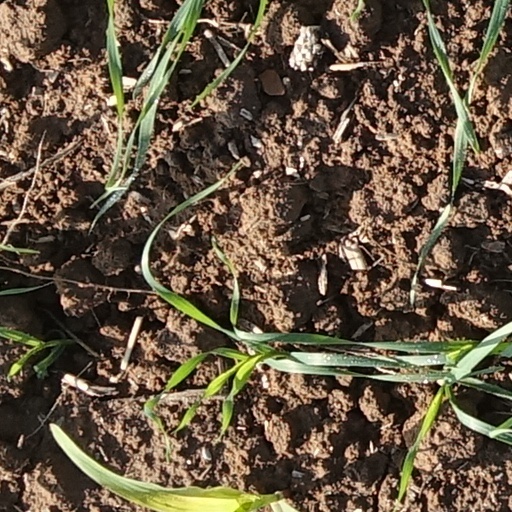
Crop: wheat